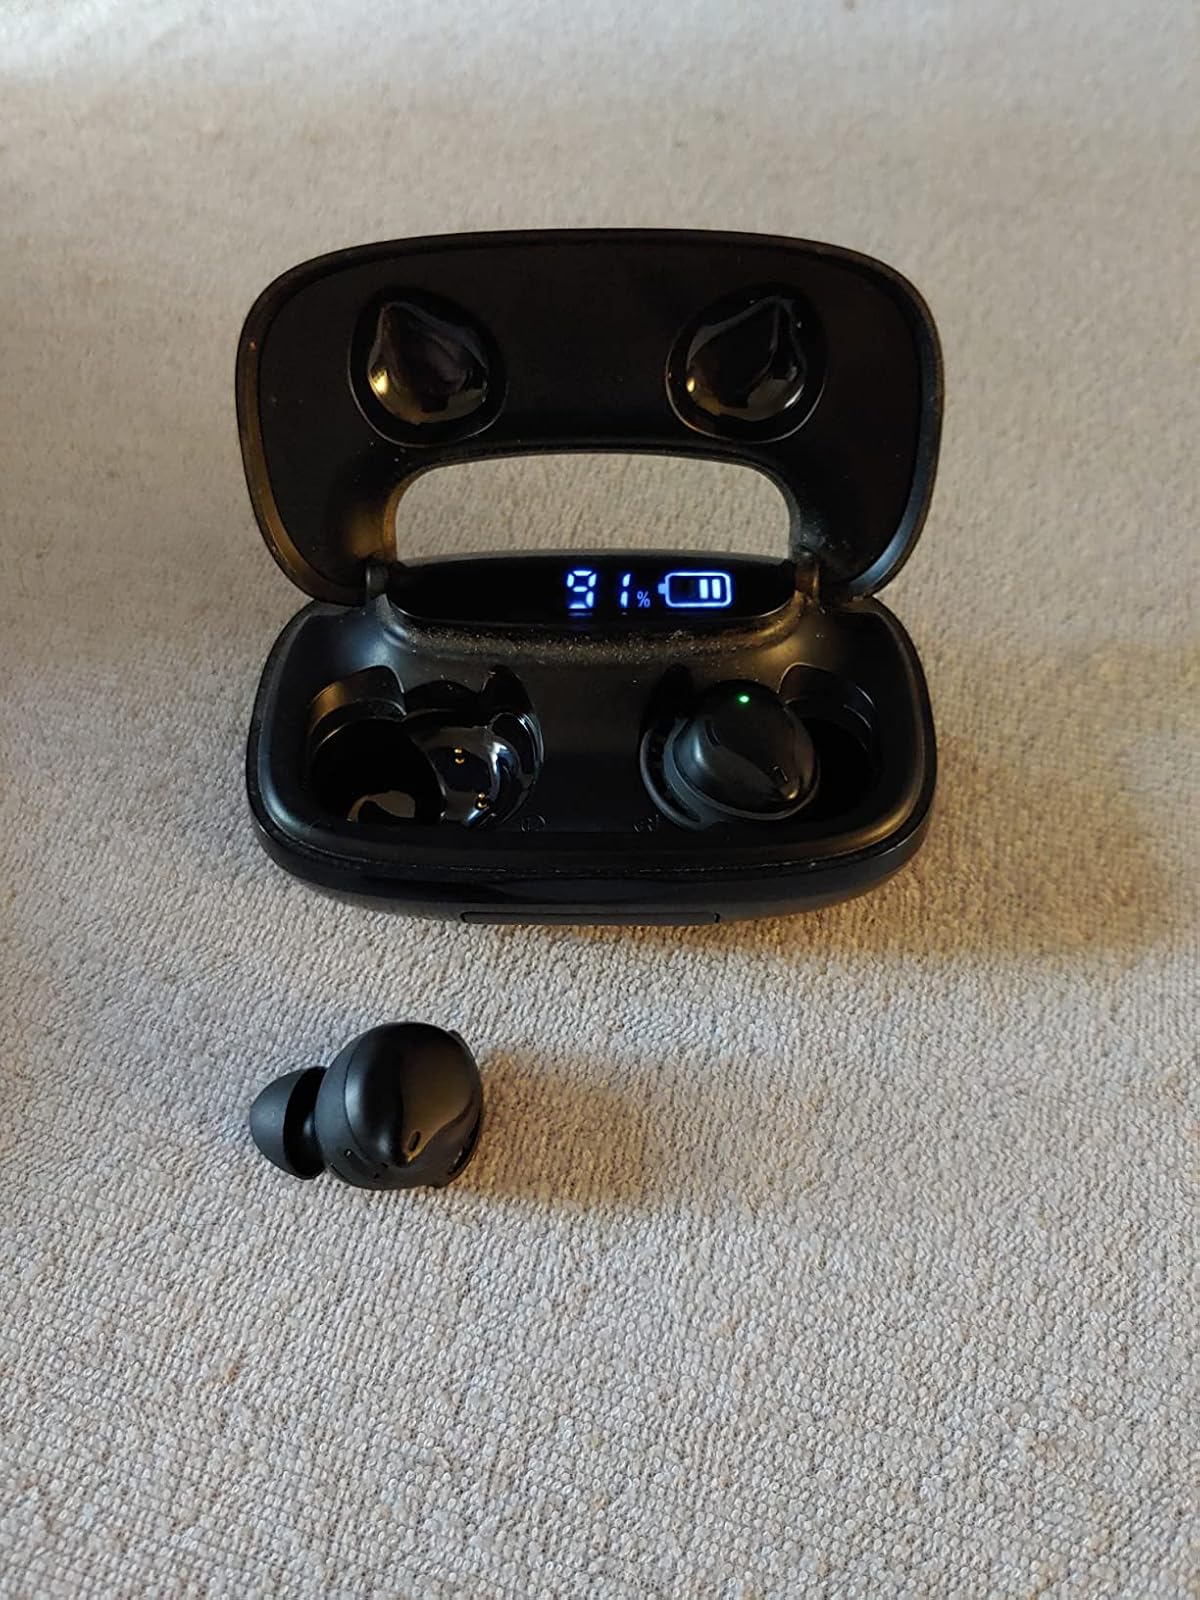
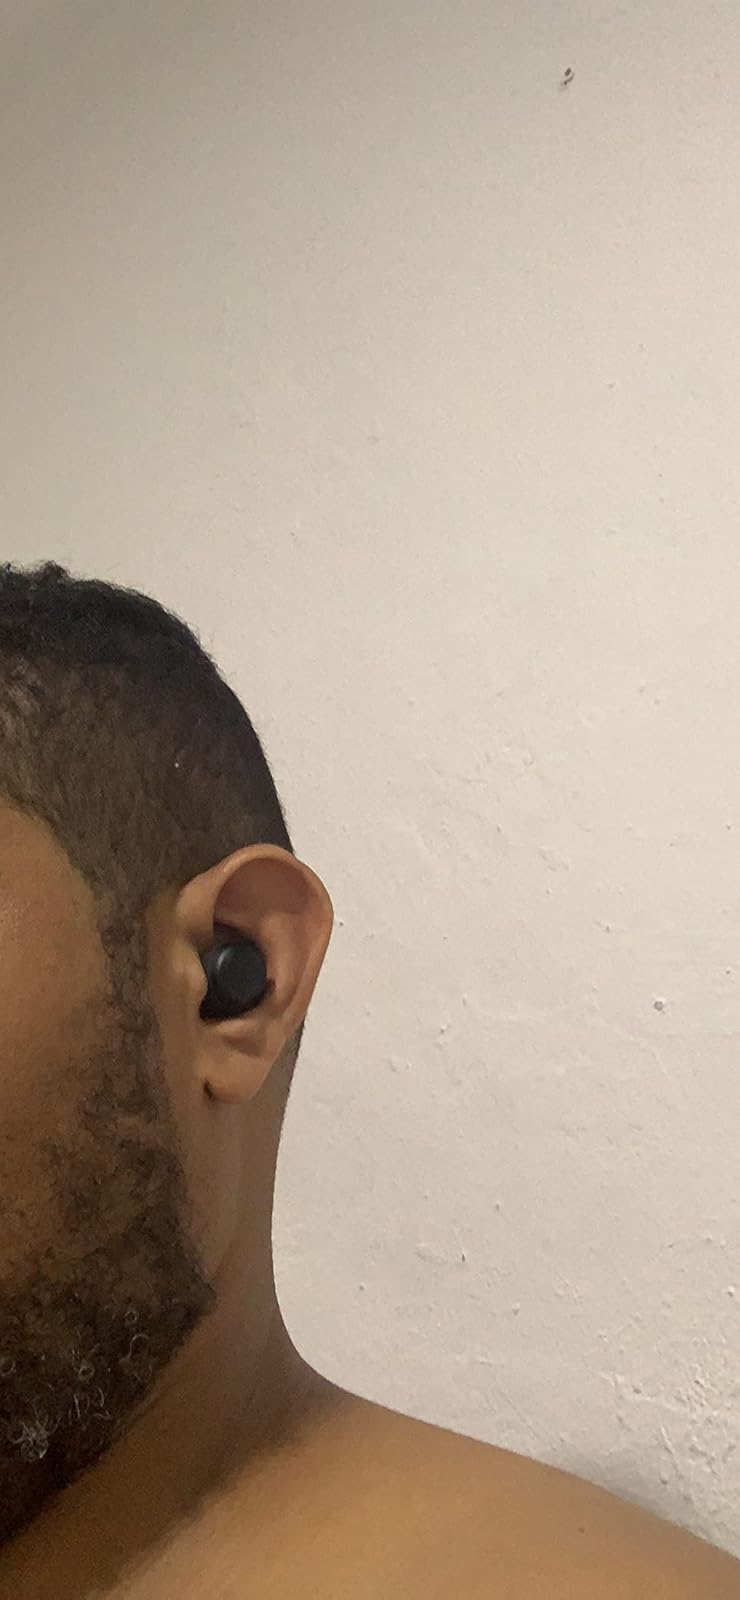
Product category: earbuds
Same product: yes